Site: brandenburg
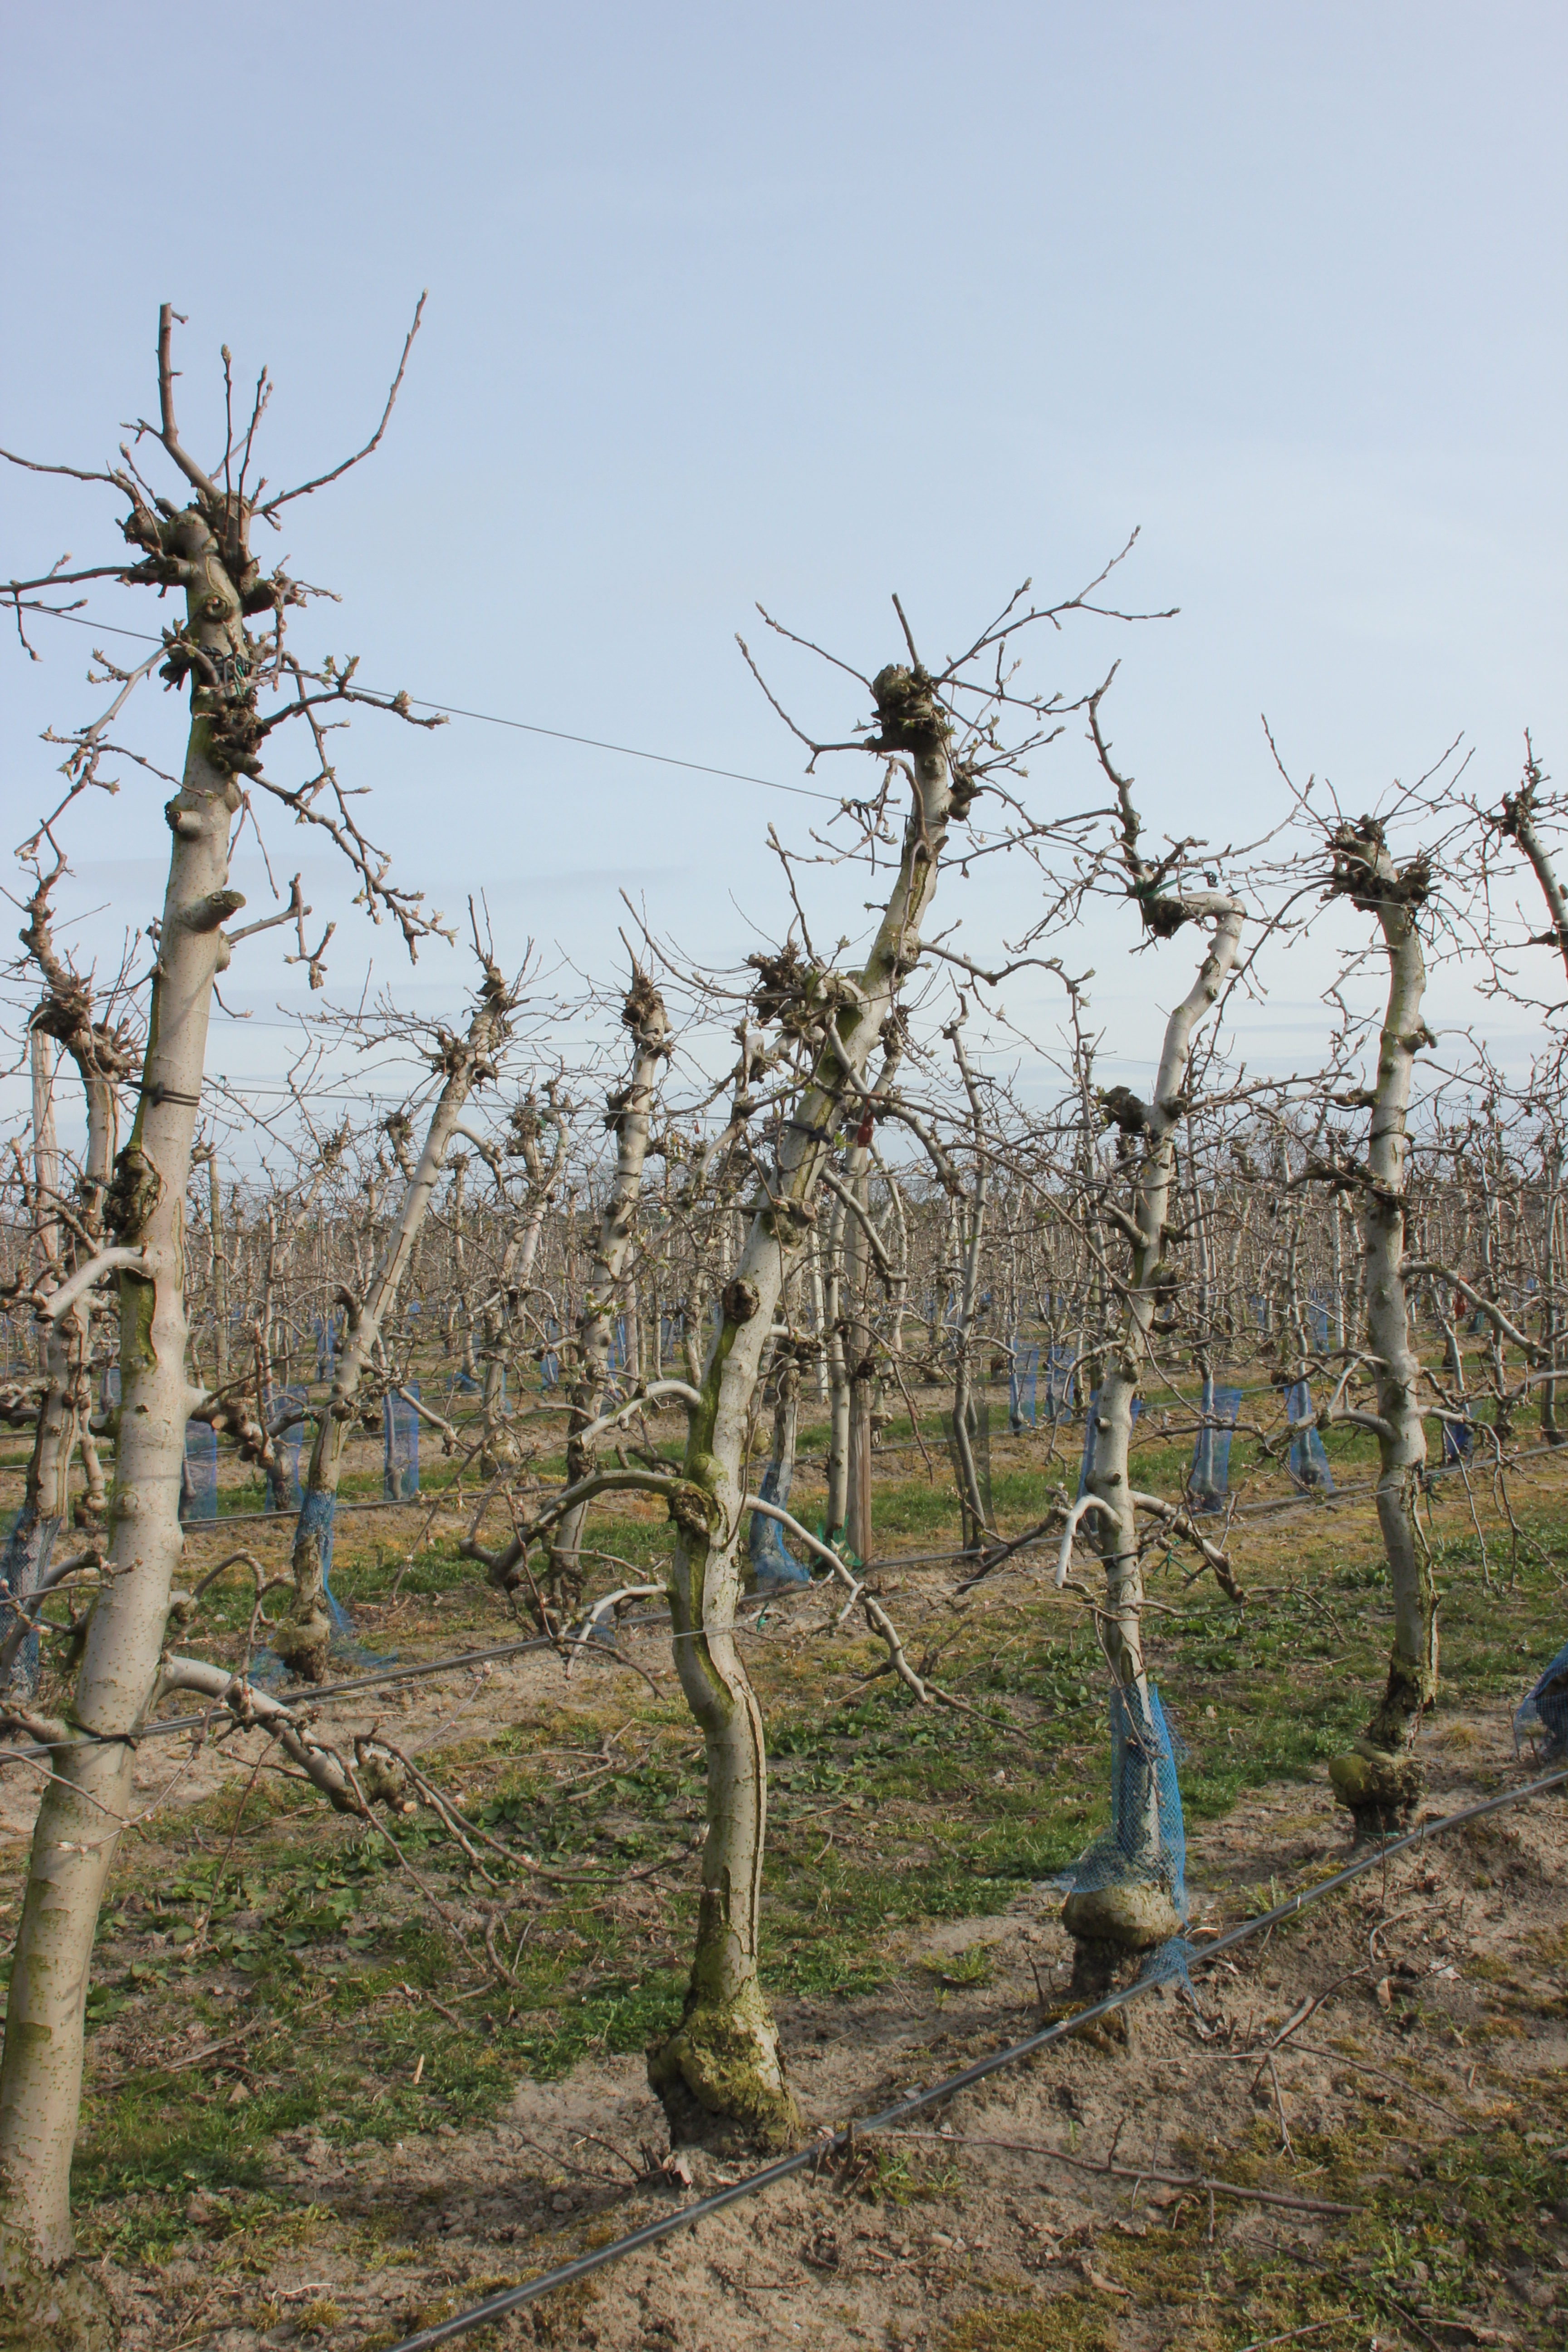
Growth stage (BBCH 54): Inflorescence emergence